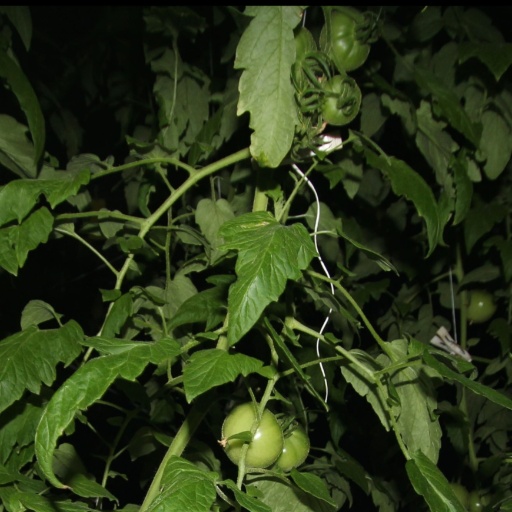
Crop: tomato